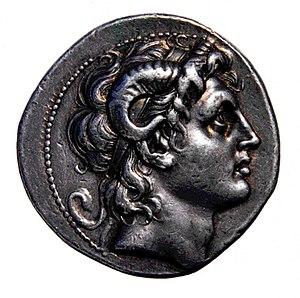
Pseudo-Callisthène est un auteur inconnu égyptien ou grec d'Égypte qui dut vivre à Alexandrie au IIᵉ siècle ou IIIᵉ siècle. Les historiographes l'ont appelé Pseudo-Callisthène parce qu'il voulait se faire passer pour Callisthène, le contemporain et biographe d'Alexandre le Grand dont furent perdues les chroniques. Cet auteur inconnu vécut cinq siècles après le héros dont il prétend raconter les exploits.
Dhû-l-Qarnayn littéralement « celui qui a deux cornes » ou « le bi-cornu » ou « Celui des deux époques», est une personnalité importante mentionnée dans le Coran, dans la sourate 18 : La caverne Al-Kahf qui fut confronté à Ya'jûj wa Ma'jûj. Dhû-l-Qarnayn construisit, dans un défilé, un mur de fer pour contenir les peuples de Gog et Magog et les empêcher d'attaquer les peuples vivant à l'Ouest.
Alexandre le Grand ou Alexandre III, né le 21 juillet 356 av. J.-C. à Pella et mort le 11 juin 323 av. J.-C. à Babylone, est un roi de Macédoine et l'un des personnages les plus célèbres de l'Antiquité. Fils de Philippe II, élève d'Aristote et roi de Macédoine à partir de 336, il devient l'un des plus grands conquérants de l'histoire en prenant possession de l'immense empire perse et en s'avançant jusqu'aux rives de l'Indus.